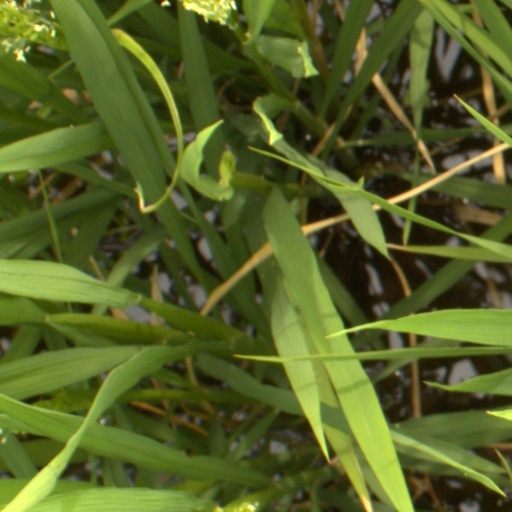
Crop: rice